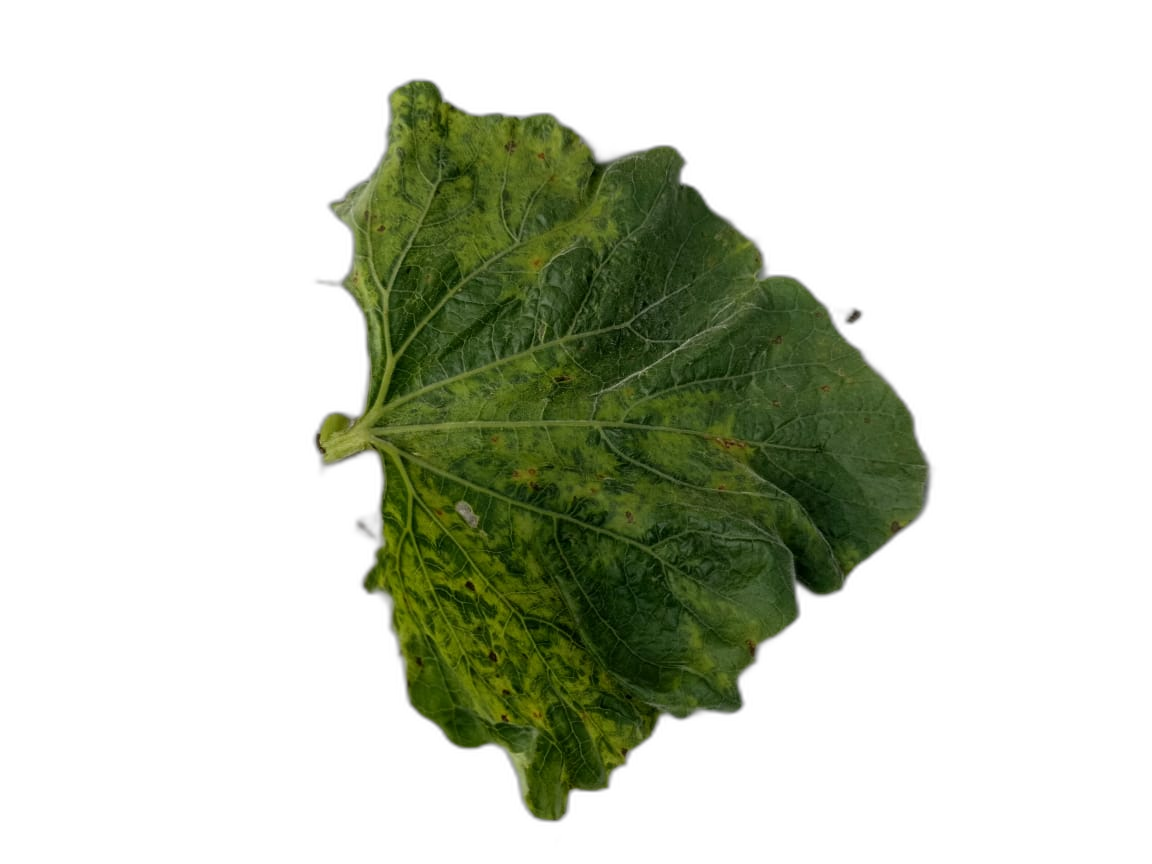
Crop: Bottle Gourd
Label: Mosaic_Virus